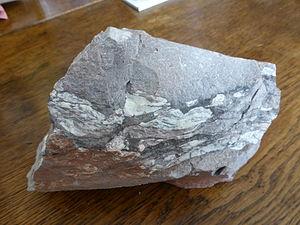
Combarbalite grise et blanche
La Combarbalite est une roche ornementale localisée aux seuls environs du bourg de Combarbalá dans la partie centrale du Chili, entre Santiago et La Serena.